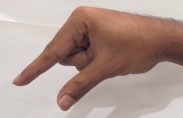
ASL sign: Q